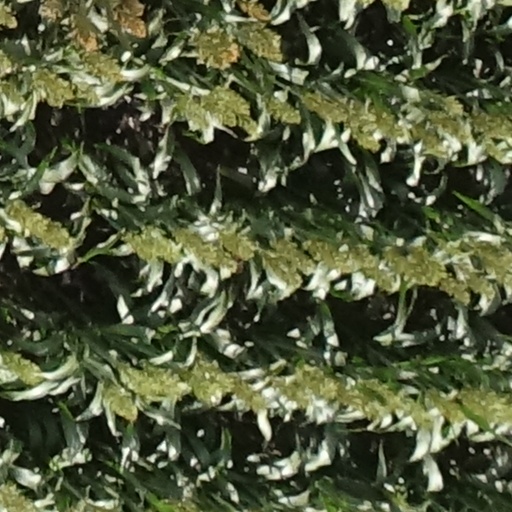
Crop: sorghum